Plounéour-Ménez Parish close

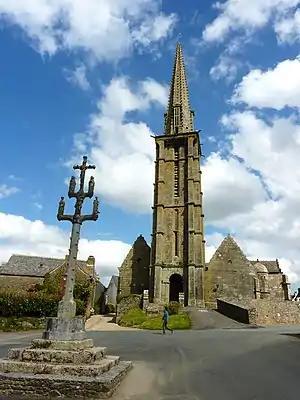
The west calvary at Plounéour-Ménez

The enclos paroissial at Plounéour-Ménez contains two calvaries. The first dates to 1540 and has back to back statues (statues géminées) of the Virgin Mary backed with Mary Magdalene, and John the Evangelist backed with Saint Peter. The second calvary in the west of the enclos dates to 1641. This has statues of a monk, probably Saint Benoît, and a saint thought to be Saint Divy. The calvary has two crosspieces and on the lower crosspiece are back to back statues of the Virgin Mary and Saint Peter and John the Evangelist and Saint Paul, all four by Roland Doré who also sculpted the depiction of Christ on the cross. The other statues on the 1641 calvary were added during the restoration of 1896